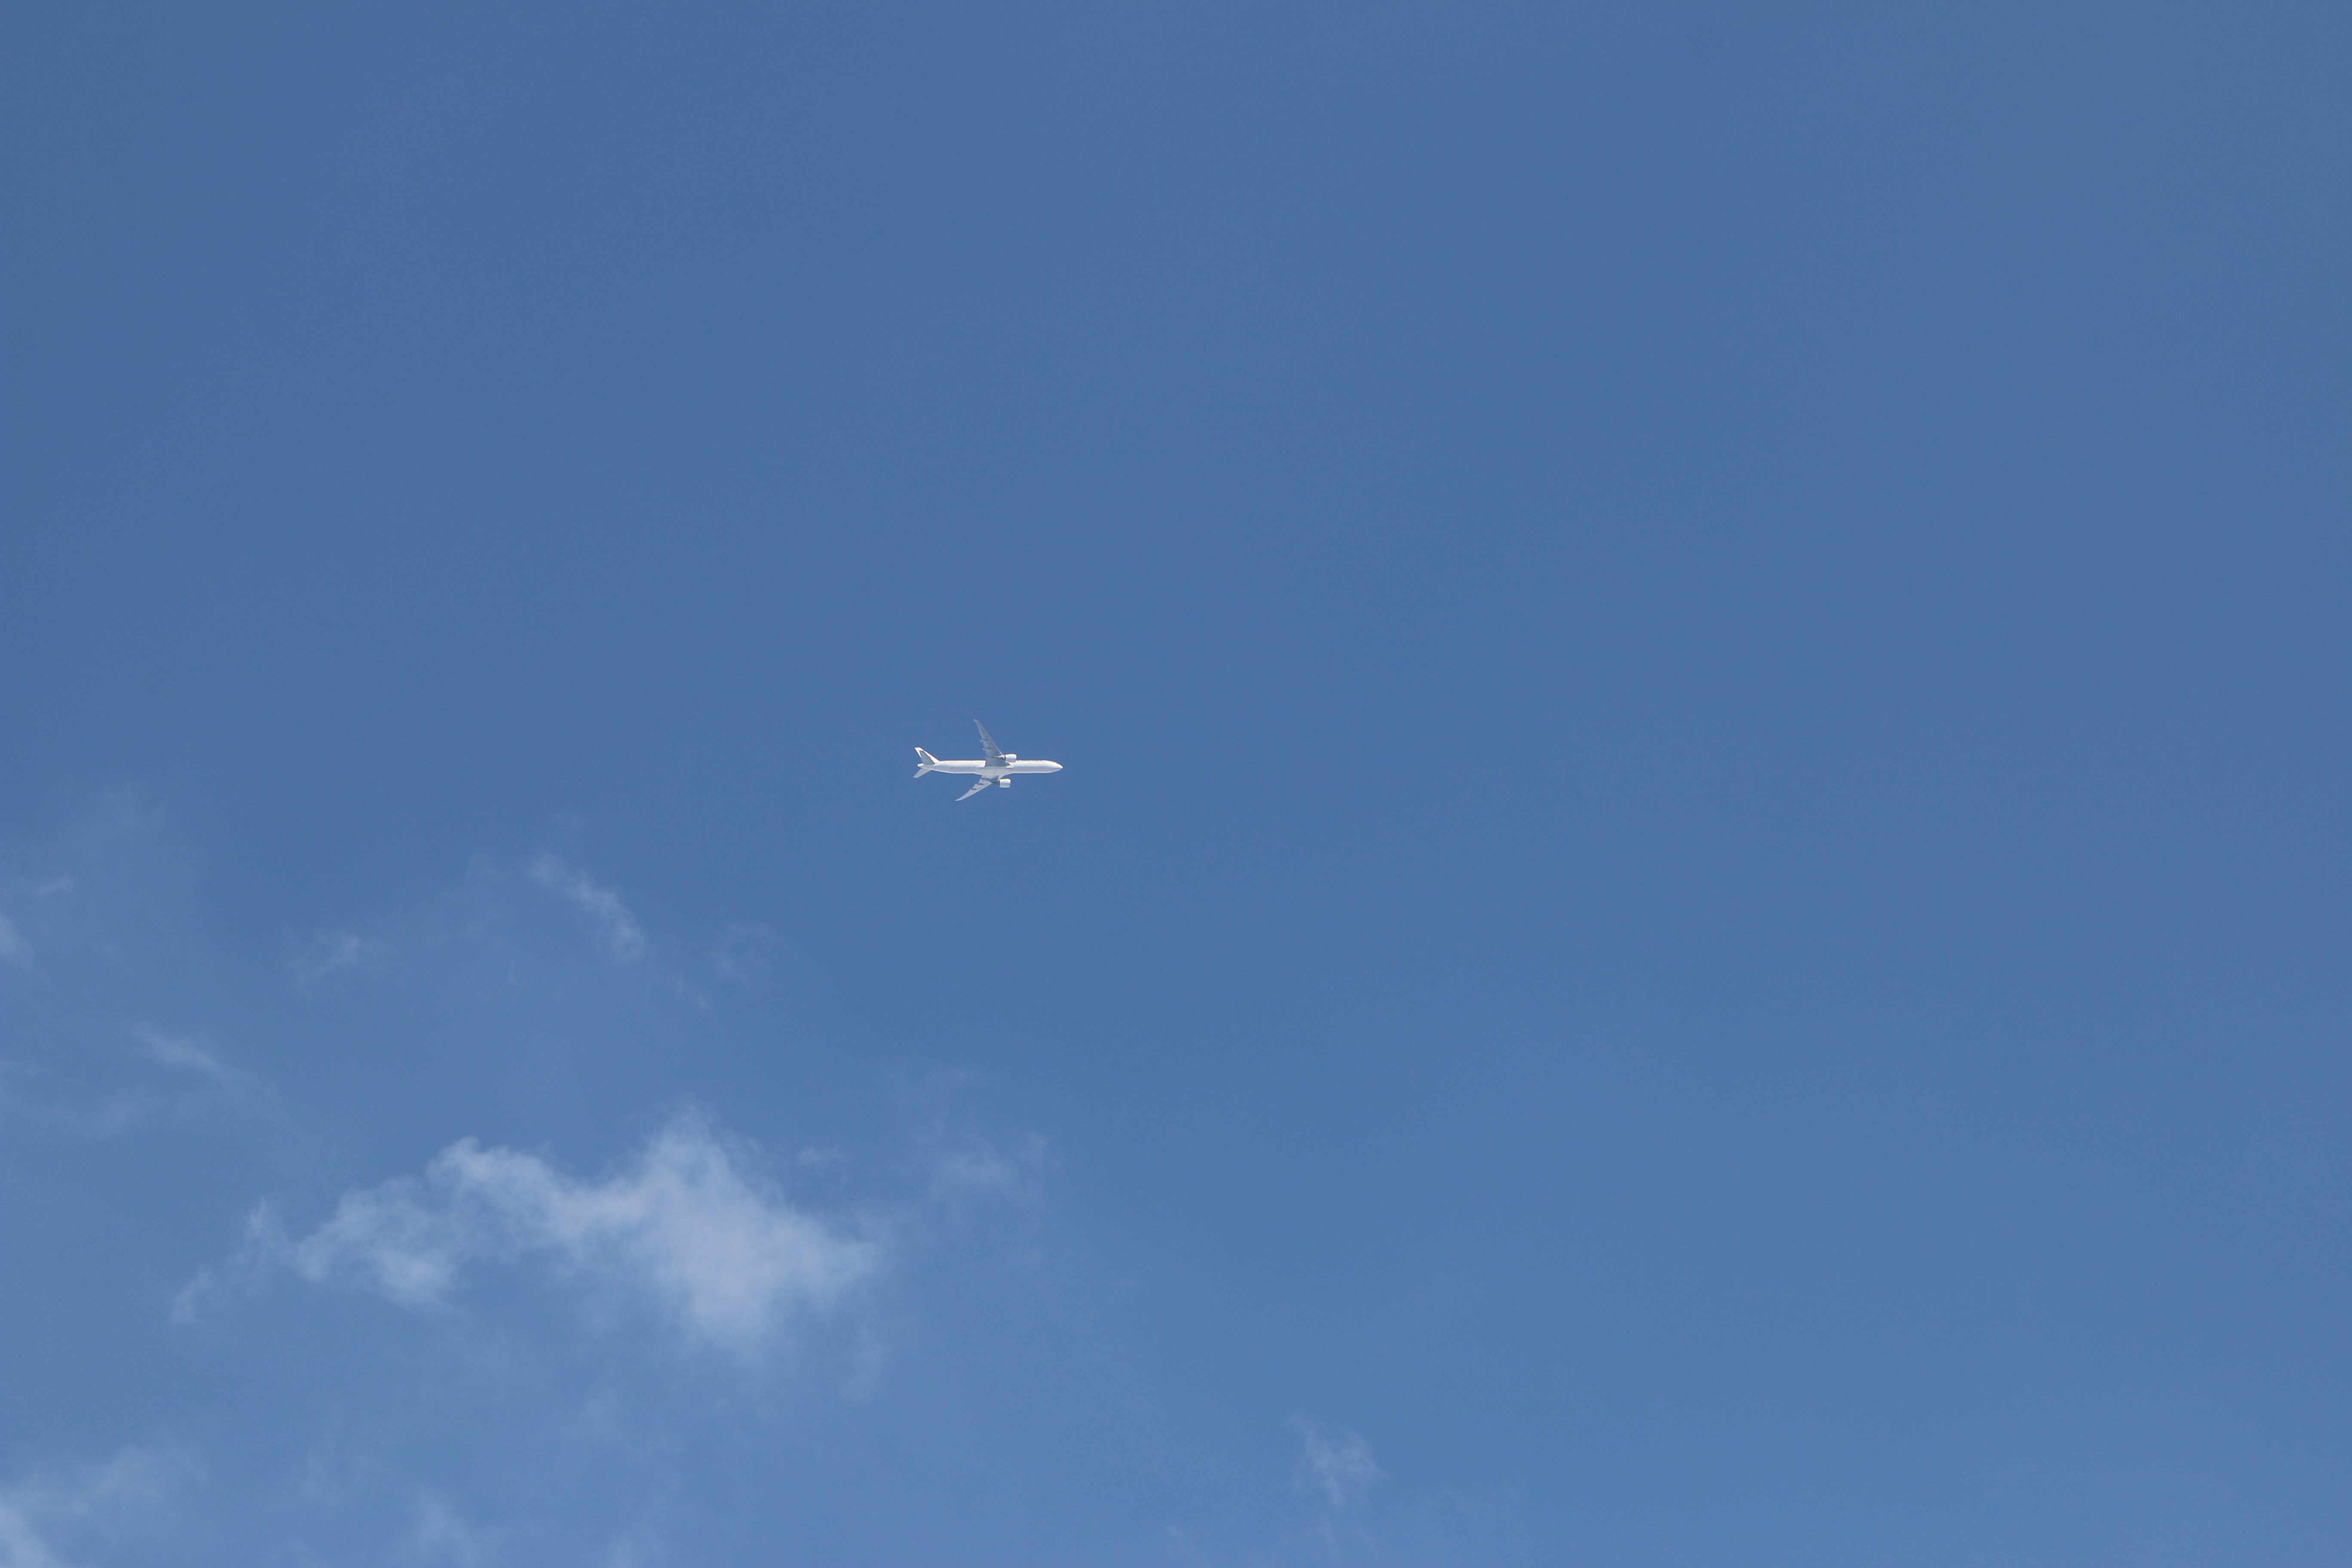
Cloud type: Cirrus